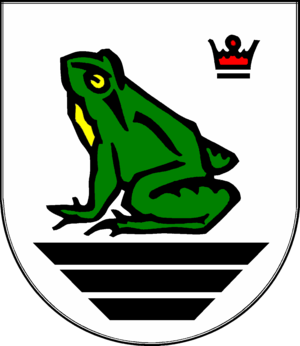
Altenmoor est une commune allemande du Schleswig-Holstein, située dans l'arrondissement de Steinburg, à six kilomètres à l'ouest de la ville d'Elmshorn. Altenmoor est l'une des douze communes de l'Amt Horst-Herzhorn dont le siège est à Horst.